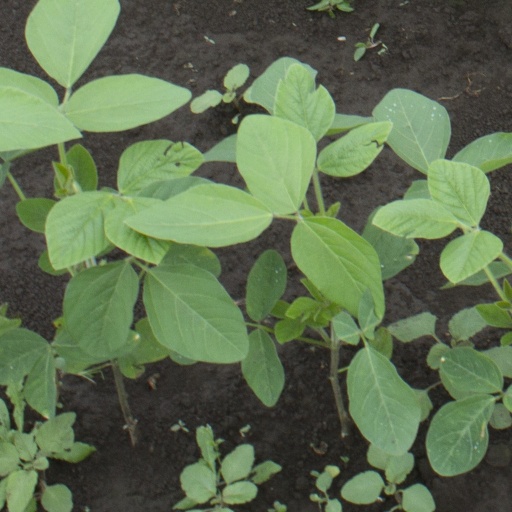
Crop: soybean